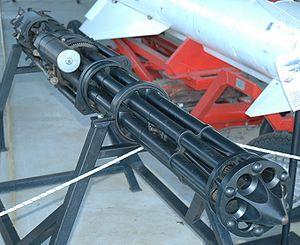
Le Gryazev-Shipunov GSh-6-30 est un canon multitube russe de type Gatling.